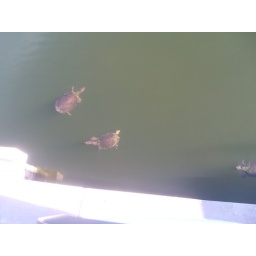
turtles in the lake